Dornbusch (Hiddensee)

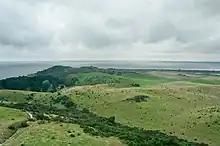
View from the lighthouse towards Swantiberg to the northeast – August 2006

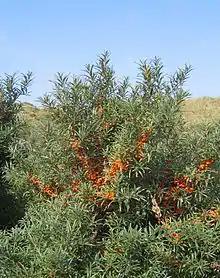
Sea-buckthorn

The Dornbusch extends from the low-lying terrain by the waters of the Vitter Bodden and the village of Kloster in the southeast up to the cliffs in the north, towering 60 metres above the sea, at the foot of which a more or less wide gravel beach has formed.